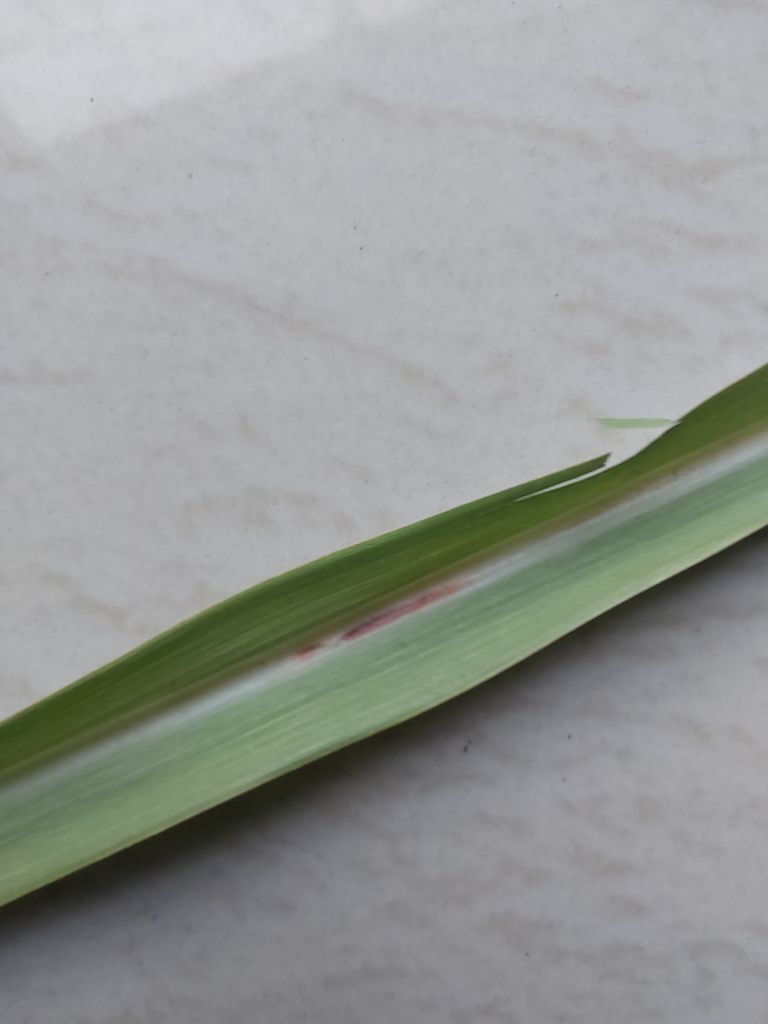
Label: Brown Spot